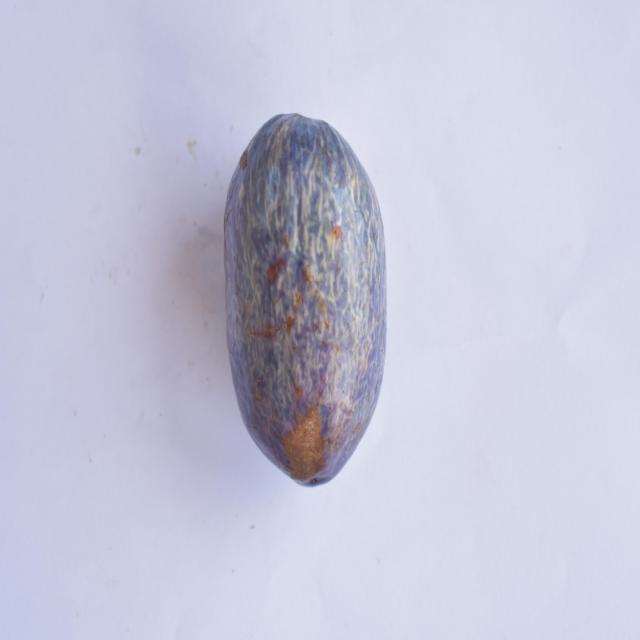
Plum grade: unaffected